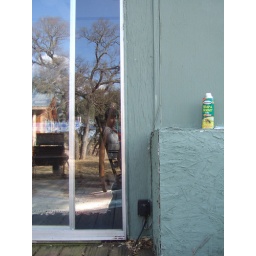
self-portrait in glass door